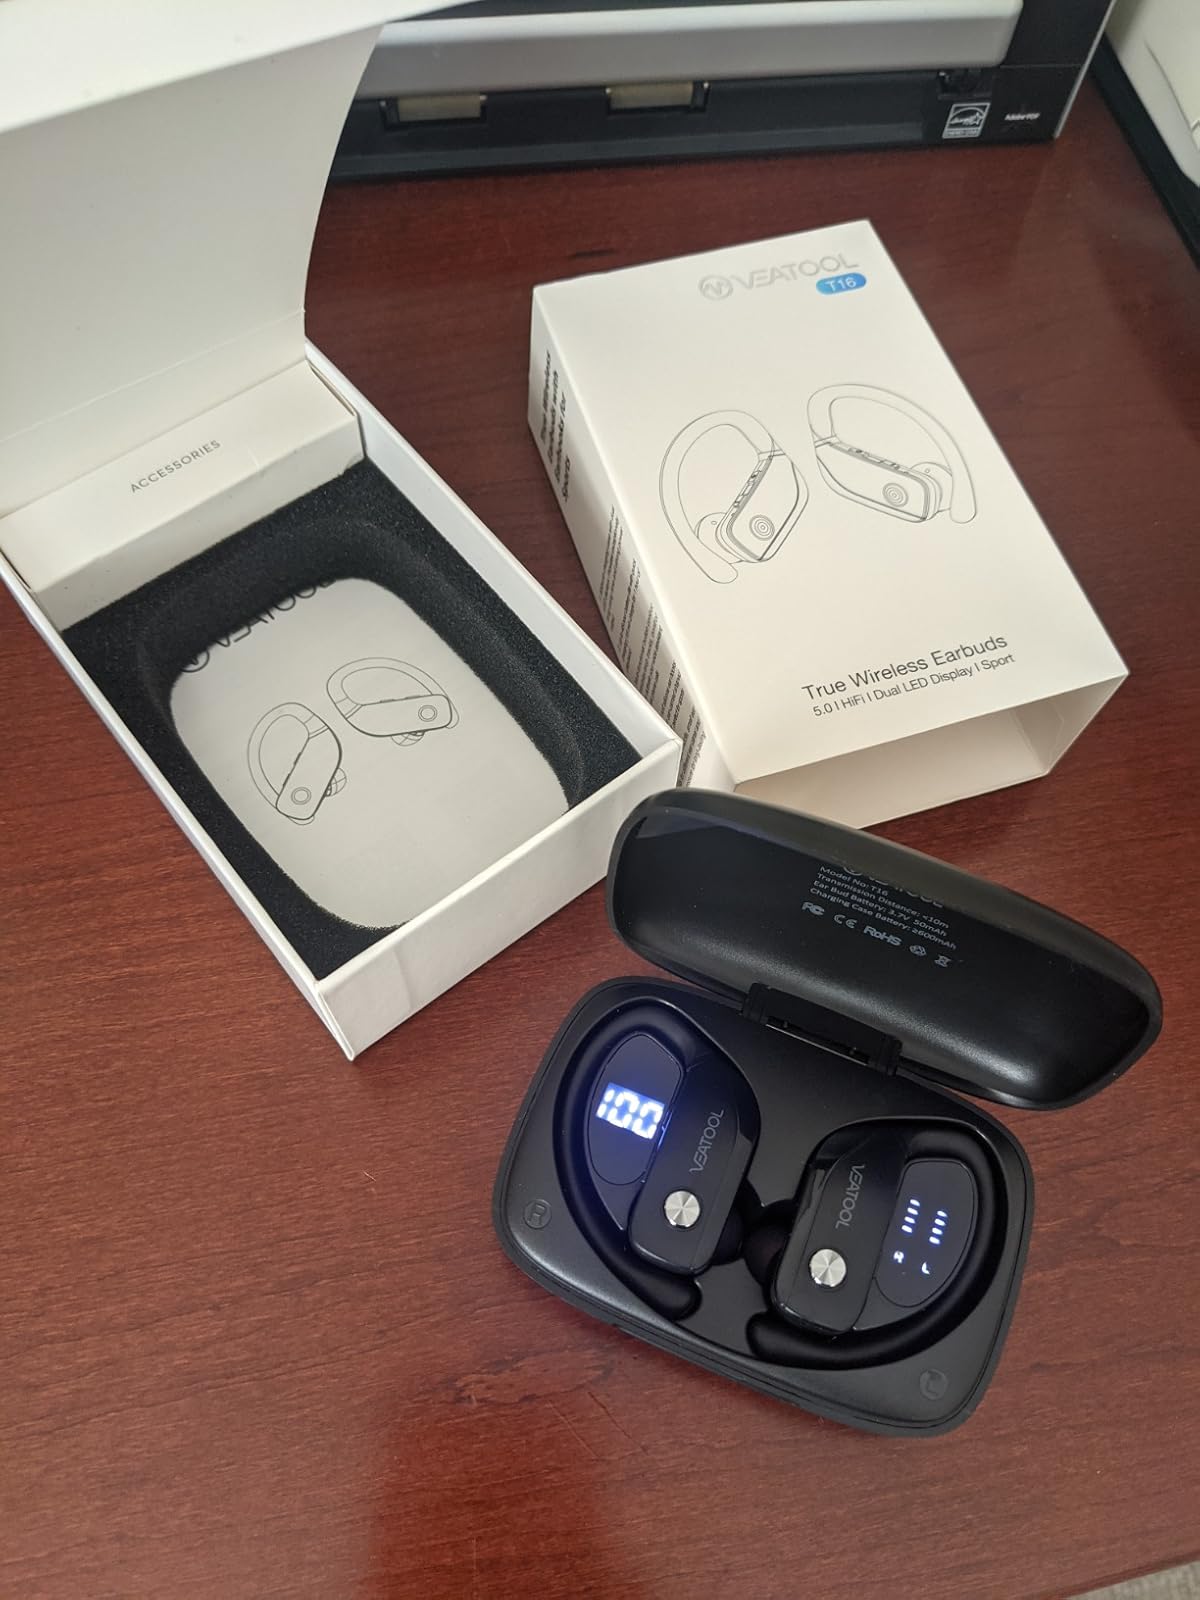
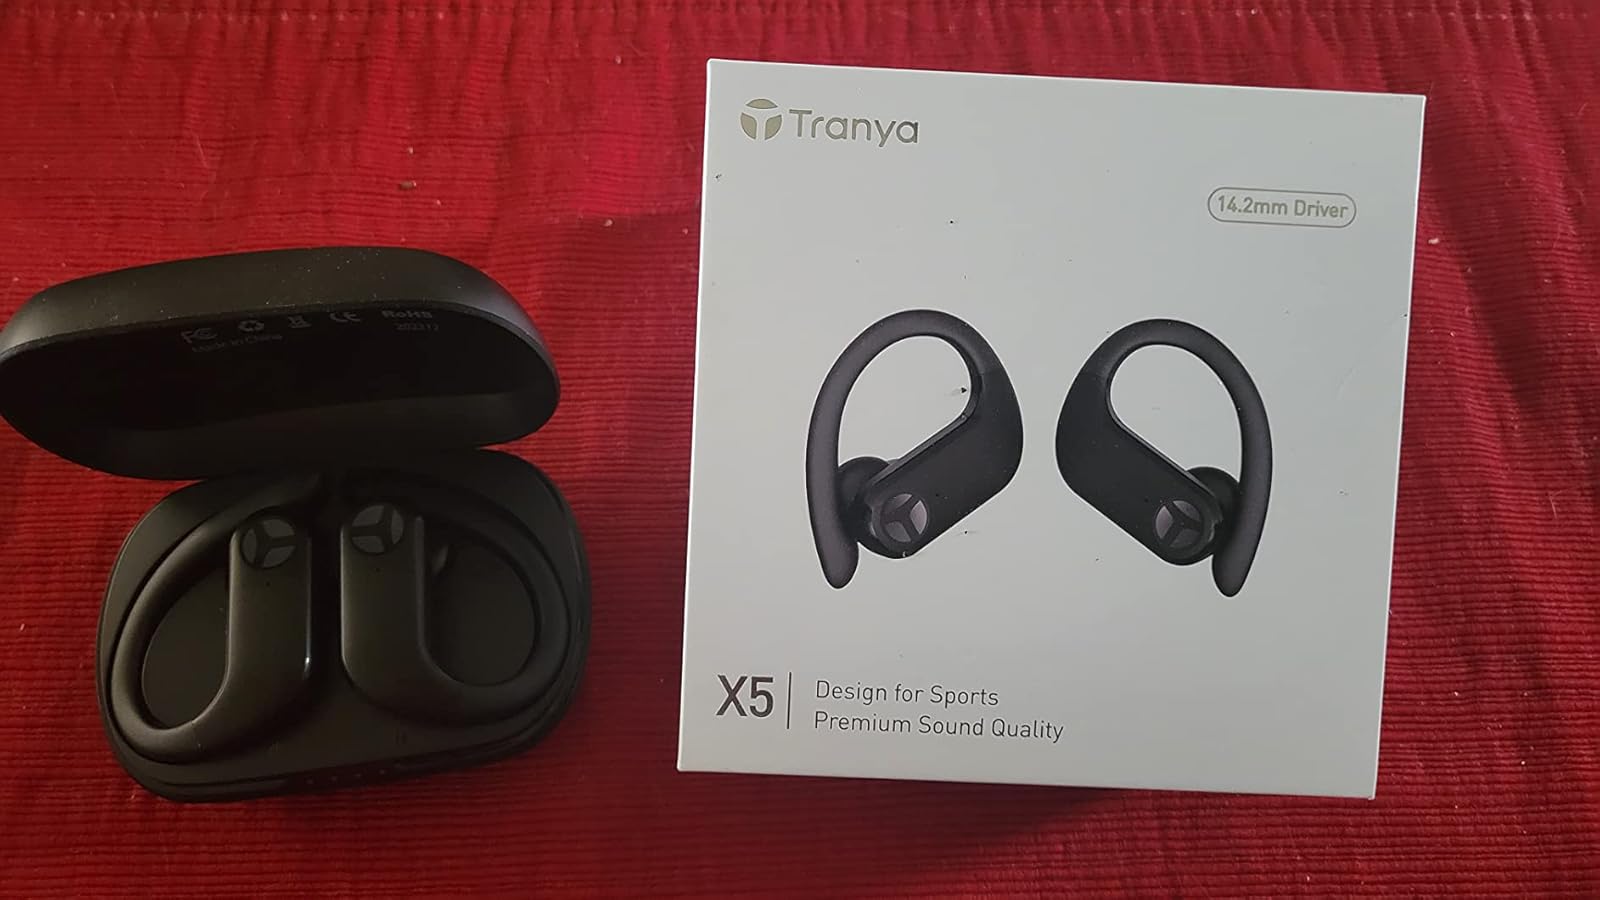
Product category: earbuds
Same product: no